Article 15 (film)

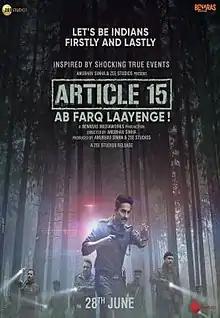
Theatrical release poster

Article 15 is a 2019 Indian Hindi-language crime drama film directed and produced by Anubhav Sinha, who co-wrote the screenplay with Gaurav Solanki. The film stars Ayushmann Khurrana as a police detective who investigates the disappearance of three girls from a small village, uncovering a history of caste-based oppression. The supporting cast includes Nassar, Manoj Pahwa, Kumud Mishra, Isha Talwar, Sayani Gupta, Mohammed Zeeshan Ayyub, Sushil Pandey, Veen Harsh and Sumbul Touqeer.